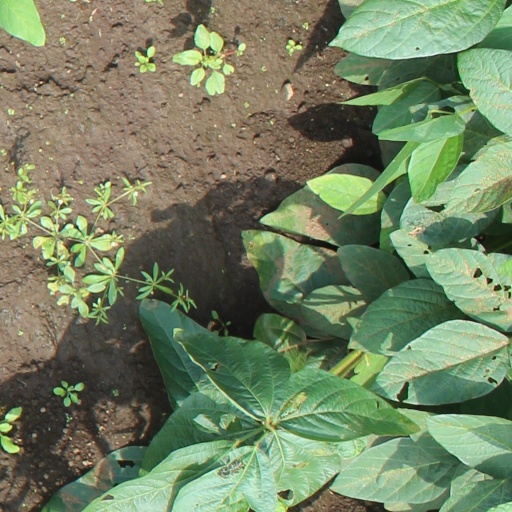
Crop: soybean